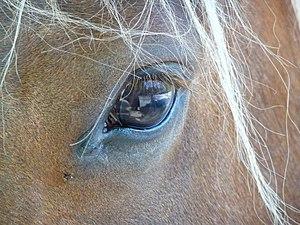
Le trait de la Forêt-Noire est une race de chevaux de trait, propre à la Forêt-Noire en Allemagne. Sélectionné depuis le début du XVIIIᵉ siècle, ce cheval provient d'ancêtres suisses et alsaciens. Son stud-book est créé en 1896, de même que l'association gérant sa sélection. Ils sont, à l'origine, utilisés par les fermiers de la Forêt-Noire pour divers travaux agricoles et de débardage, mais la motorisation de ces pratiques réduit drastiquement leur population, qui tombe à environ 500 chevaux dans les années 1980.